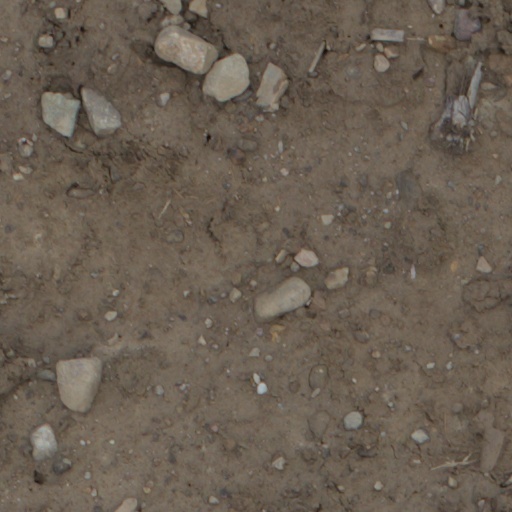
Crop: wheat